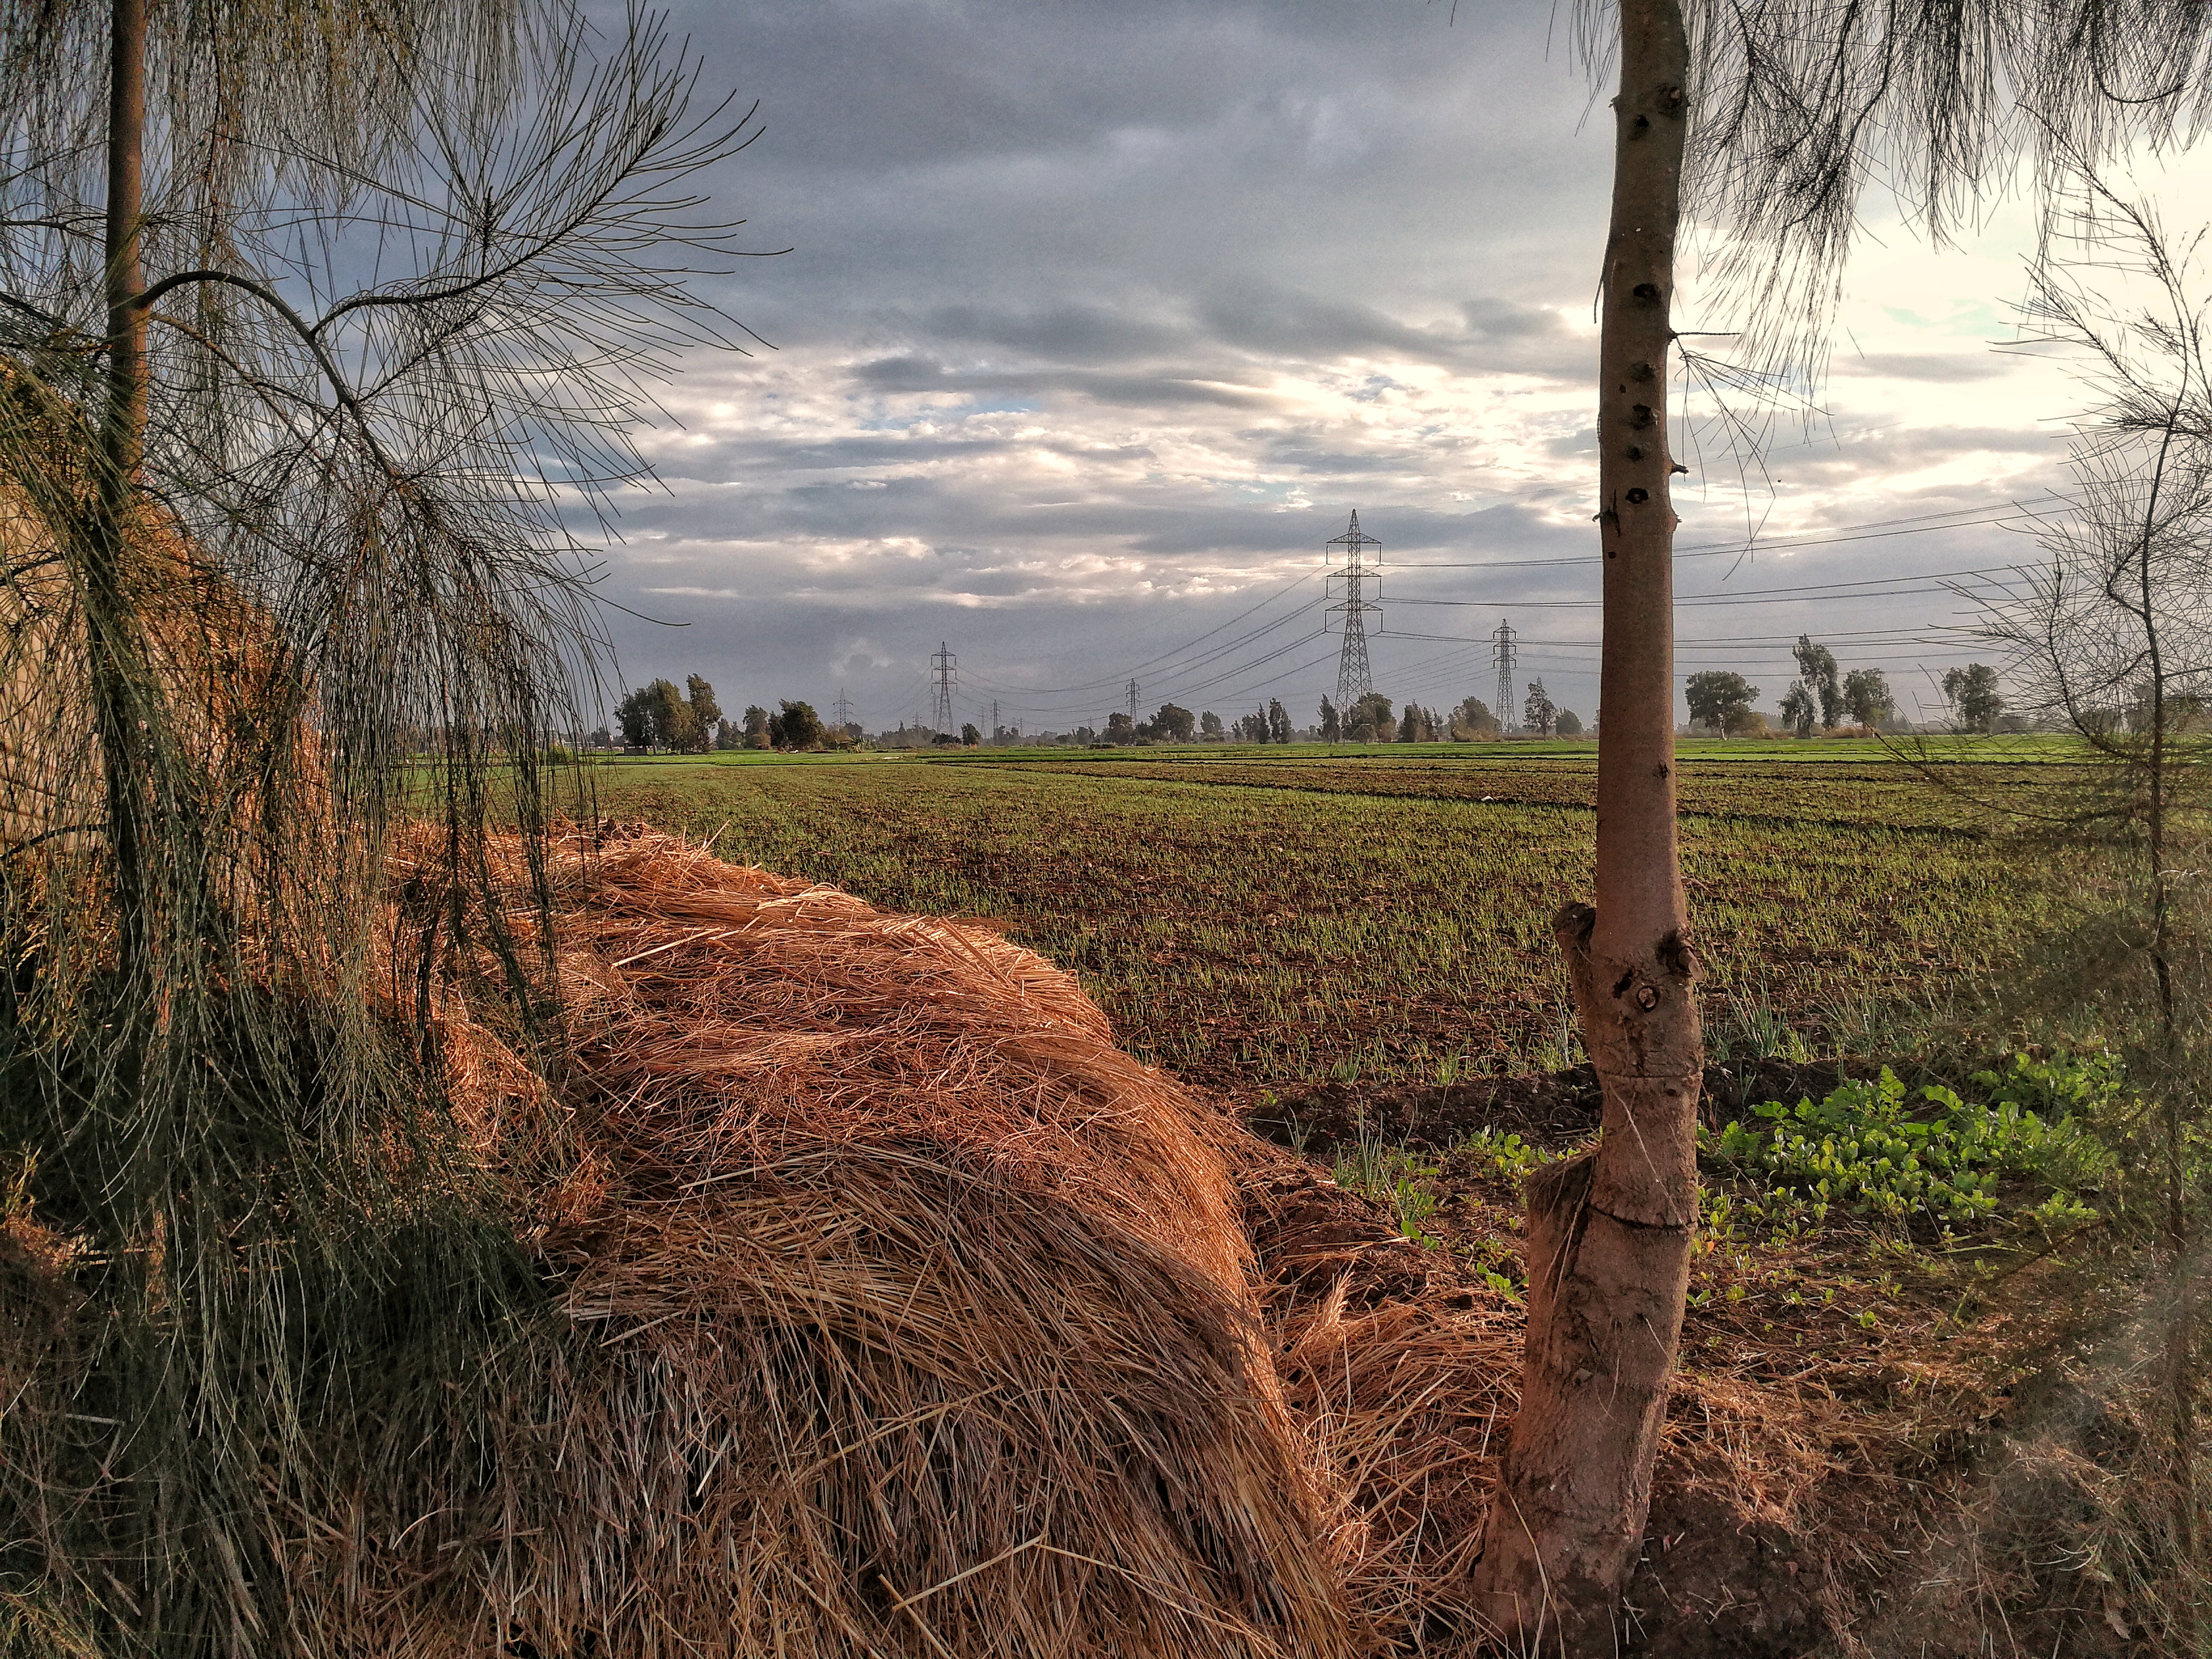
countryside, nature, sky, tree, field, rural area, grass family, path, grass, cloud, prairie, soil, crop, landscape, agriculture, straw, forest, shrubland, woodland, plant, fen, grassland